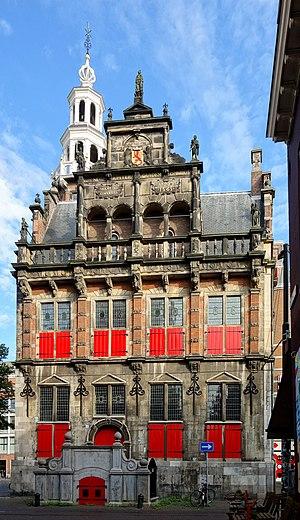
L'ancien hôtel de ville de La Haye. This is an image of rijksmonument number 17518